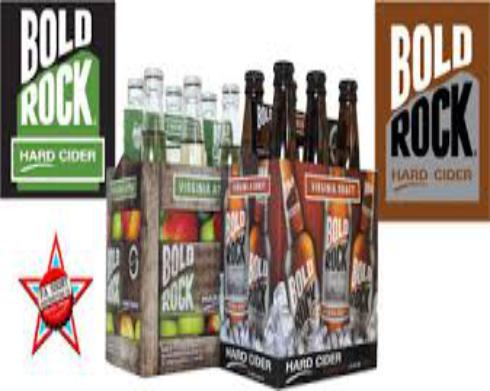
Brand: Bold Rock Hard Cider
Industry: Food